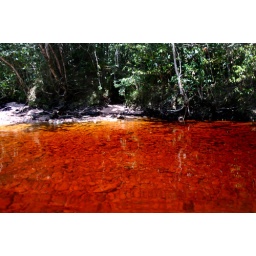
Red water in the river